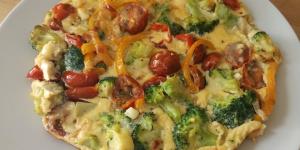
quiche de verduras para celiacos